Ladderane

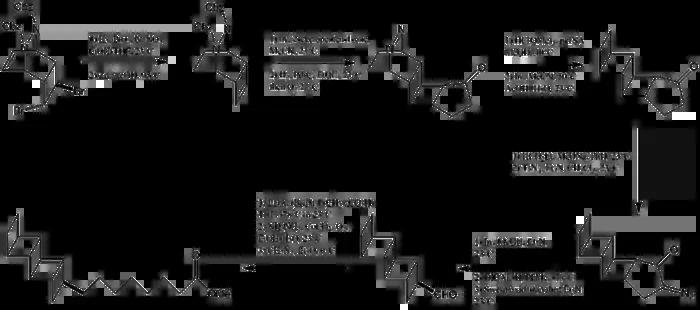
Synthesis of [5]-ladderane lipid pentacycloannamoxic acid

Ladderanes were first identified in a rare group of anaerobic ammonium oxidizing (anammox) bacteria belonging to the phylum Planctomycetota. These bacteria sequester the catabolic anammox reactions to intracellular compartments called anammoxosomes. The anammox process involves the oxidation of ammonium to nitrogen gas with nitrite as the final electron acceptor. Intermediates in this process are two highly toxic compounds, hydrazine (NH) and hydroxylamine (NHOH). The oxidation process involves the generation of a proton gradient on the intracytoplasmic face of the anammoxosome. Dissipation of the proton gradient is coupled to the phosphorylation of ADP through membrane-bound ATPases.